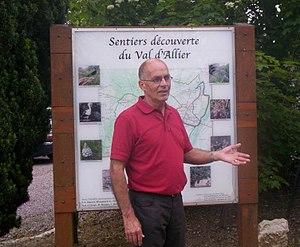
Maire de Mornay-sur-Allier
Mornay-sur-Allier est une commune française située dans le département du Cher en région Centre-Val de Loire.